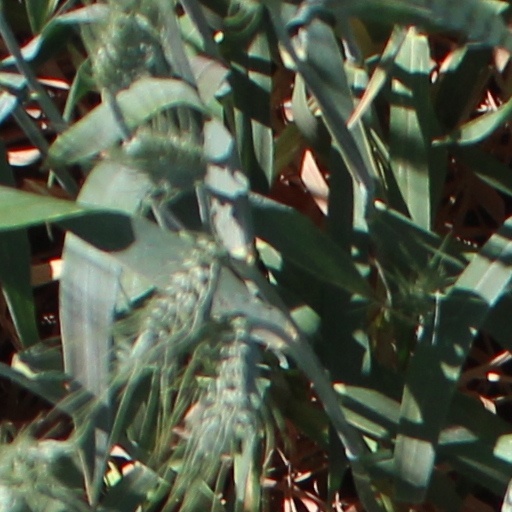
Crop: wheat